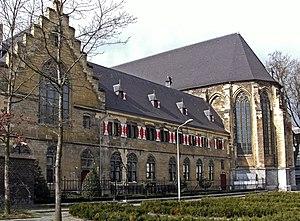
Maastricht est une ville des Pays-Bas, située dans le sud de la province du Limbourg dont elle est le chef-lieu. Anciennement, en français, la ville était appelée Maëstricht ou Maestricht et, en espagnol, Mastrique.